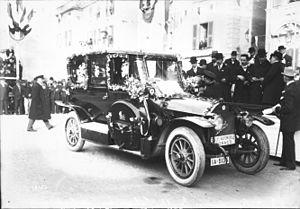
Julius Beutler était un pilote de rallye allemand occasionnel.